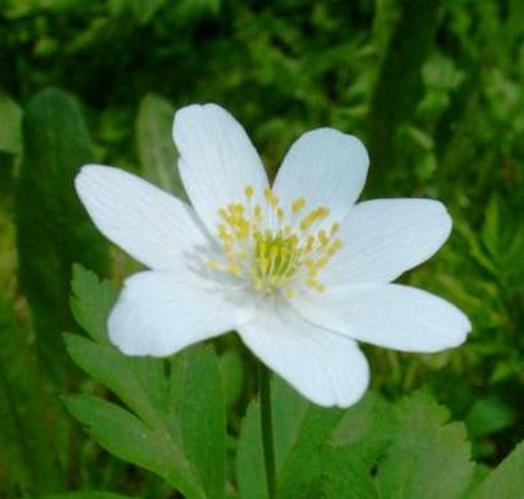
Flower: Windflower